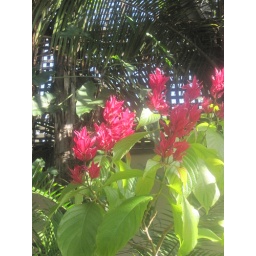
red flowers in the sunlight